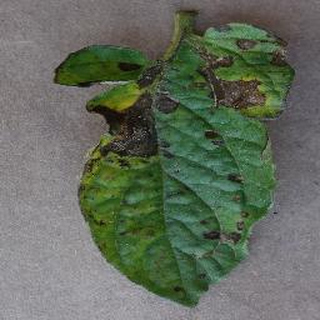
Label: tomato_early_blight